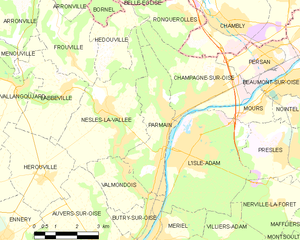
Carte des communes françaises Parmain